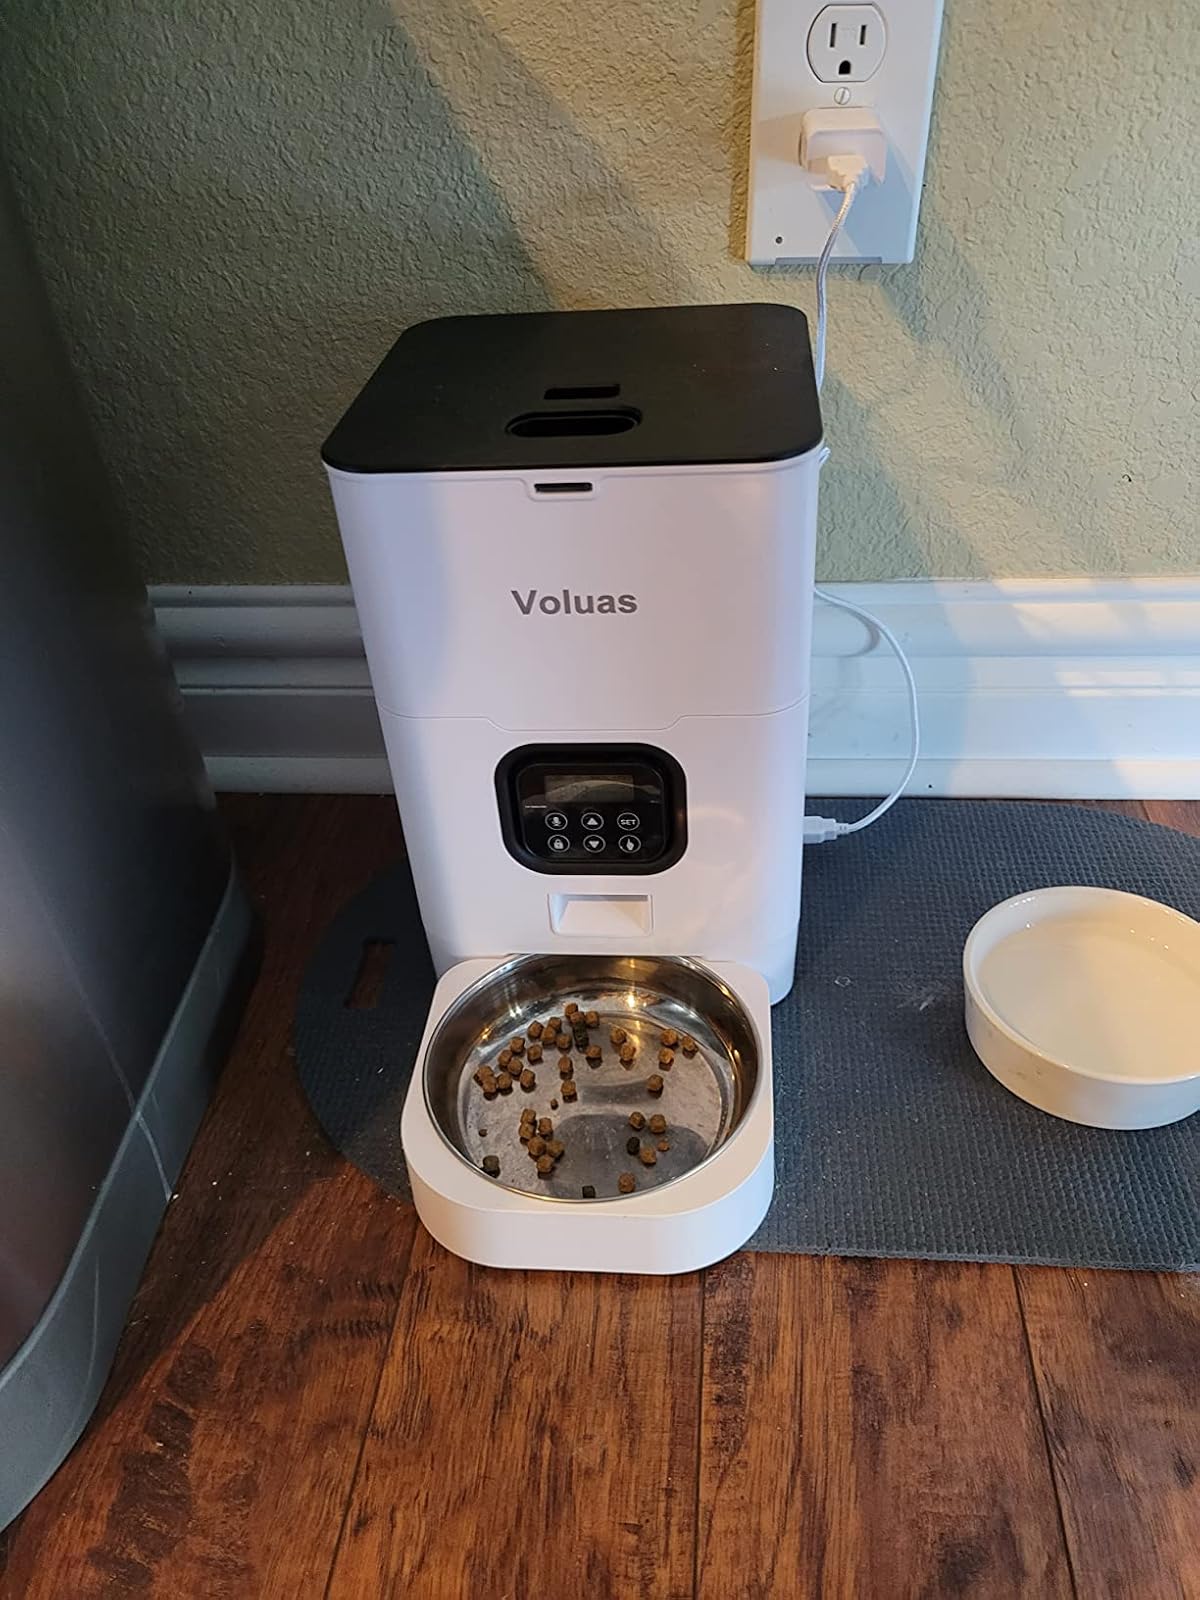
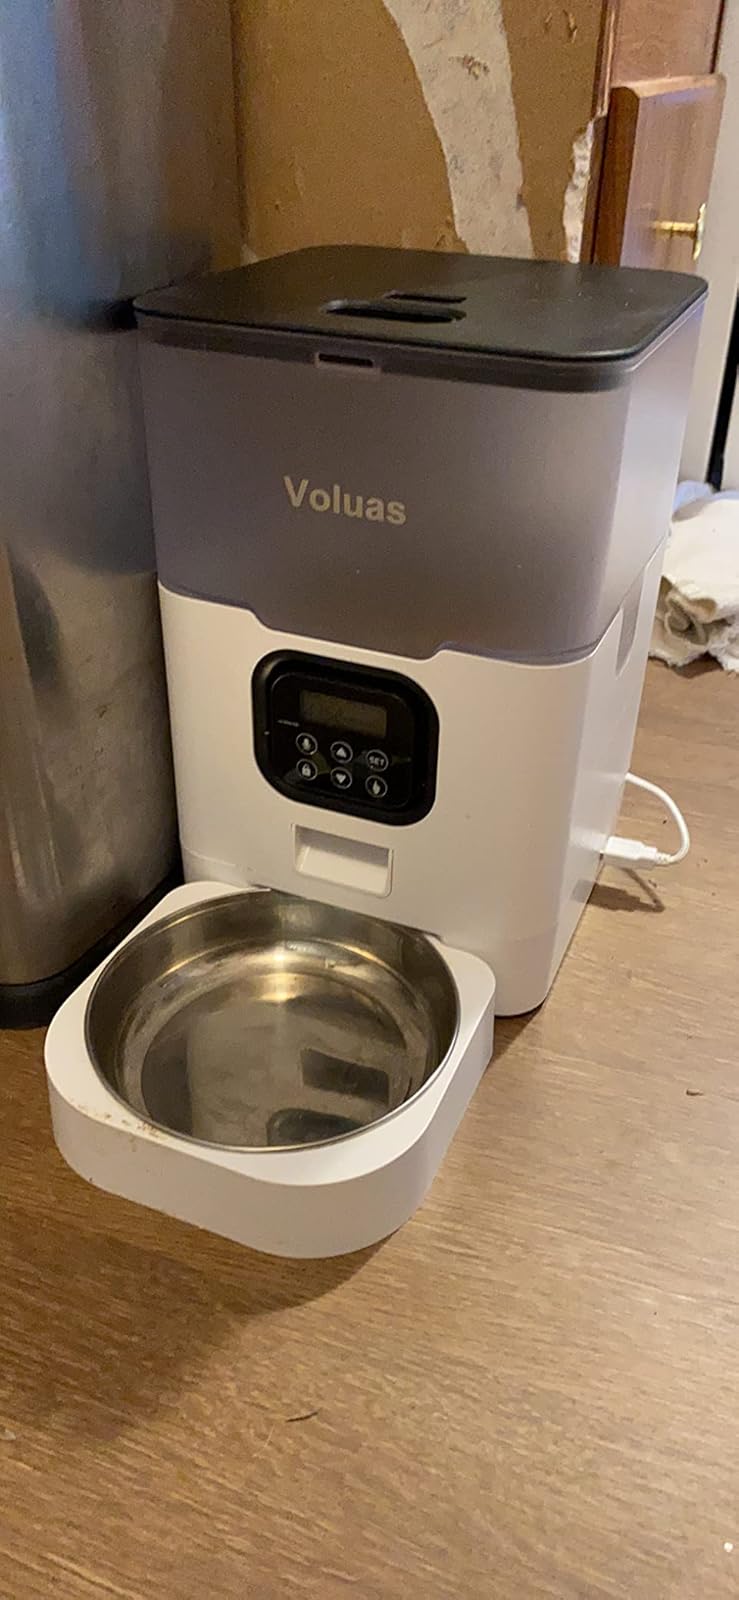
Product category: items_feeder
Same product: no